Imperial and Royal Infantry

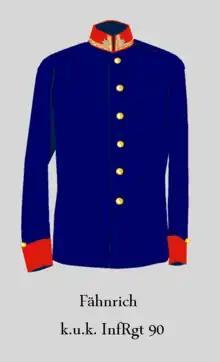
Ensign German infantry (facings: amaranth red)

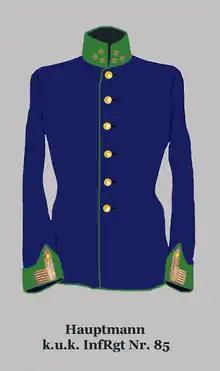
CaptainHungarian infantry (facings:apple green)

Soldiers and NCOs wore parade dress or ceremonial headwear ("Paradekopfbedeckung") and frock coats ("Waffenrock"). In summer the coat was only worn when ordered. Depending on the weather it was either carried "en bandouilère" (i.e. rolled and slung over the shoulder) or worn. In winter it was always worn. Bread bags and field implements were not carried.